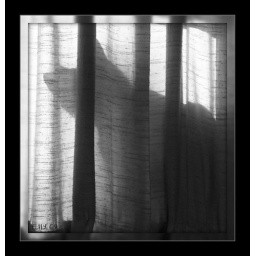
10/31/09 Powder in bedroom window